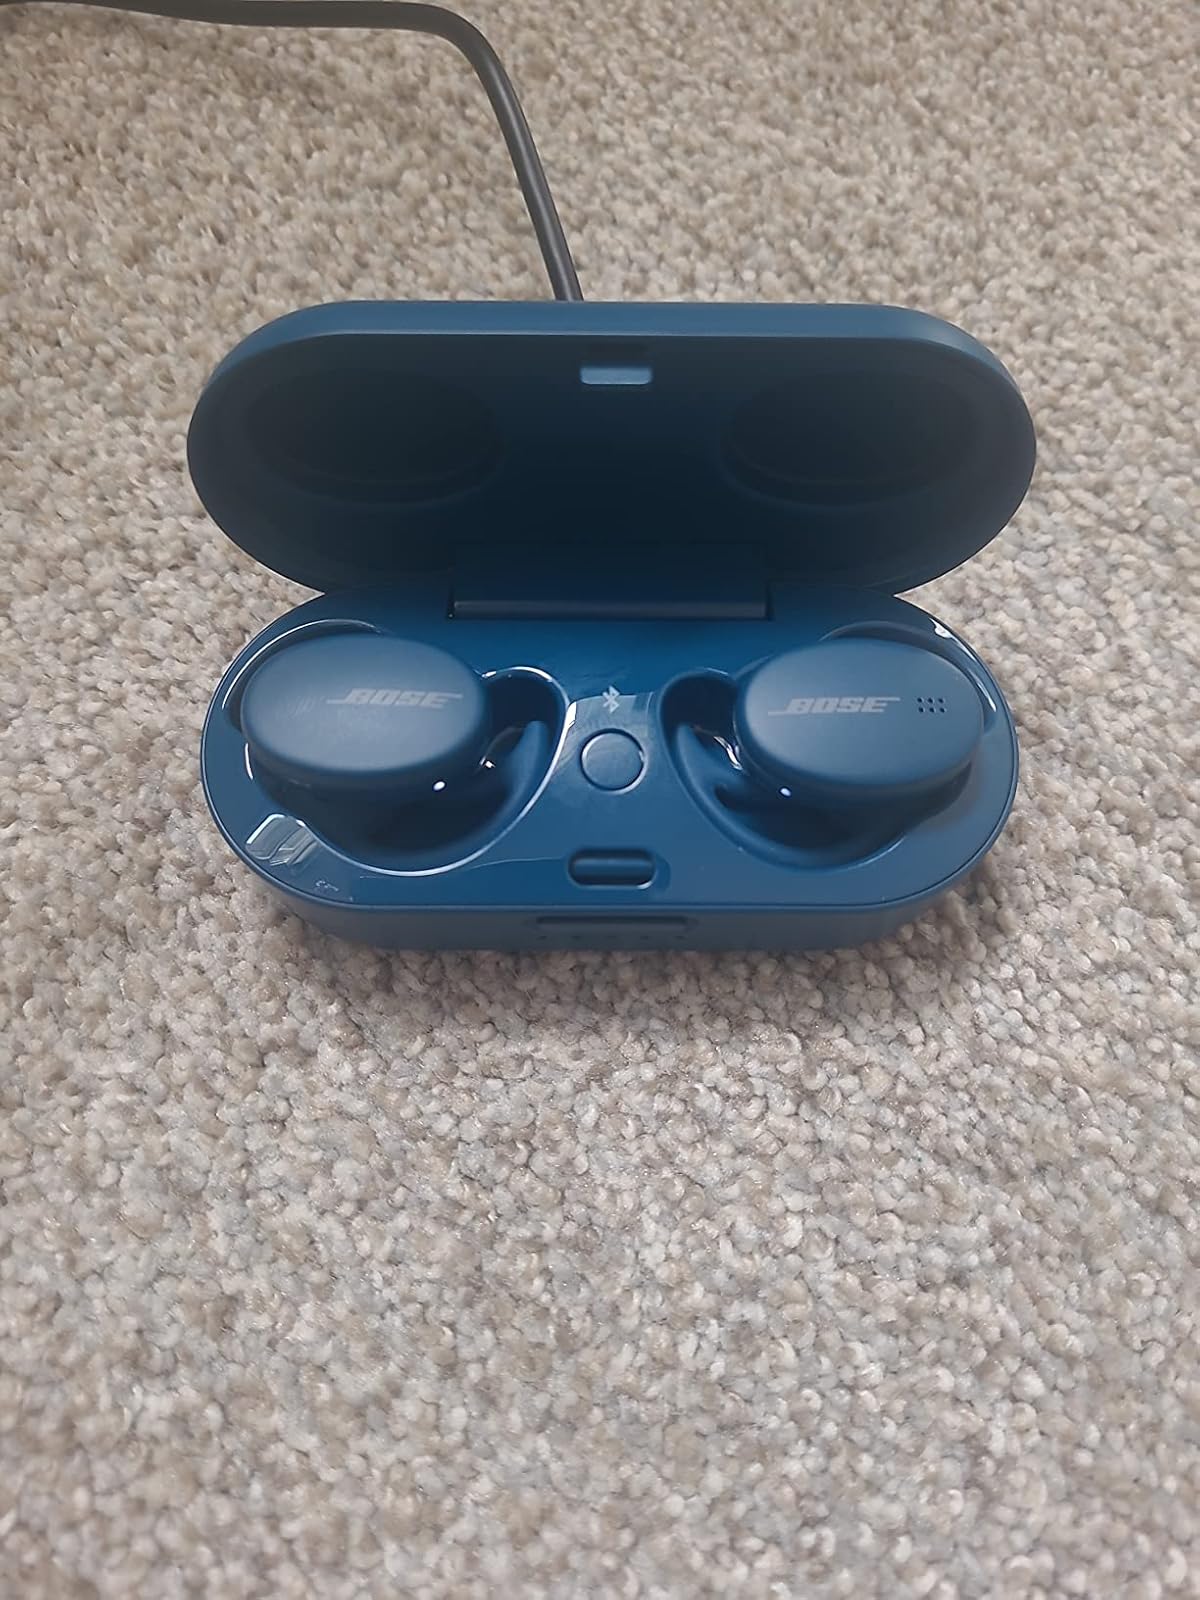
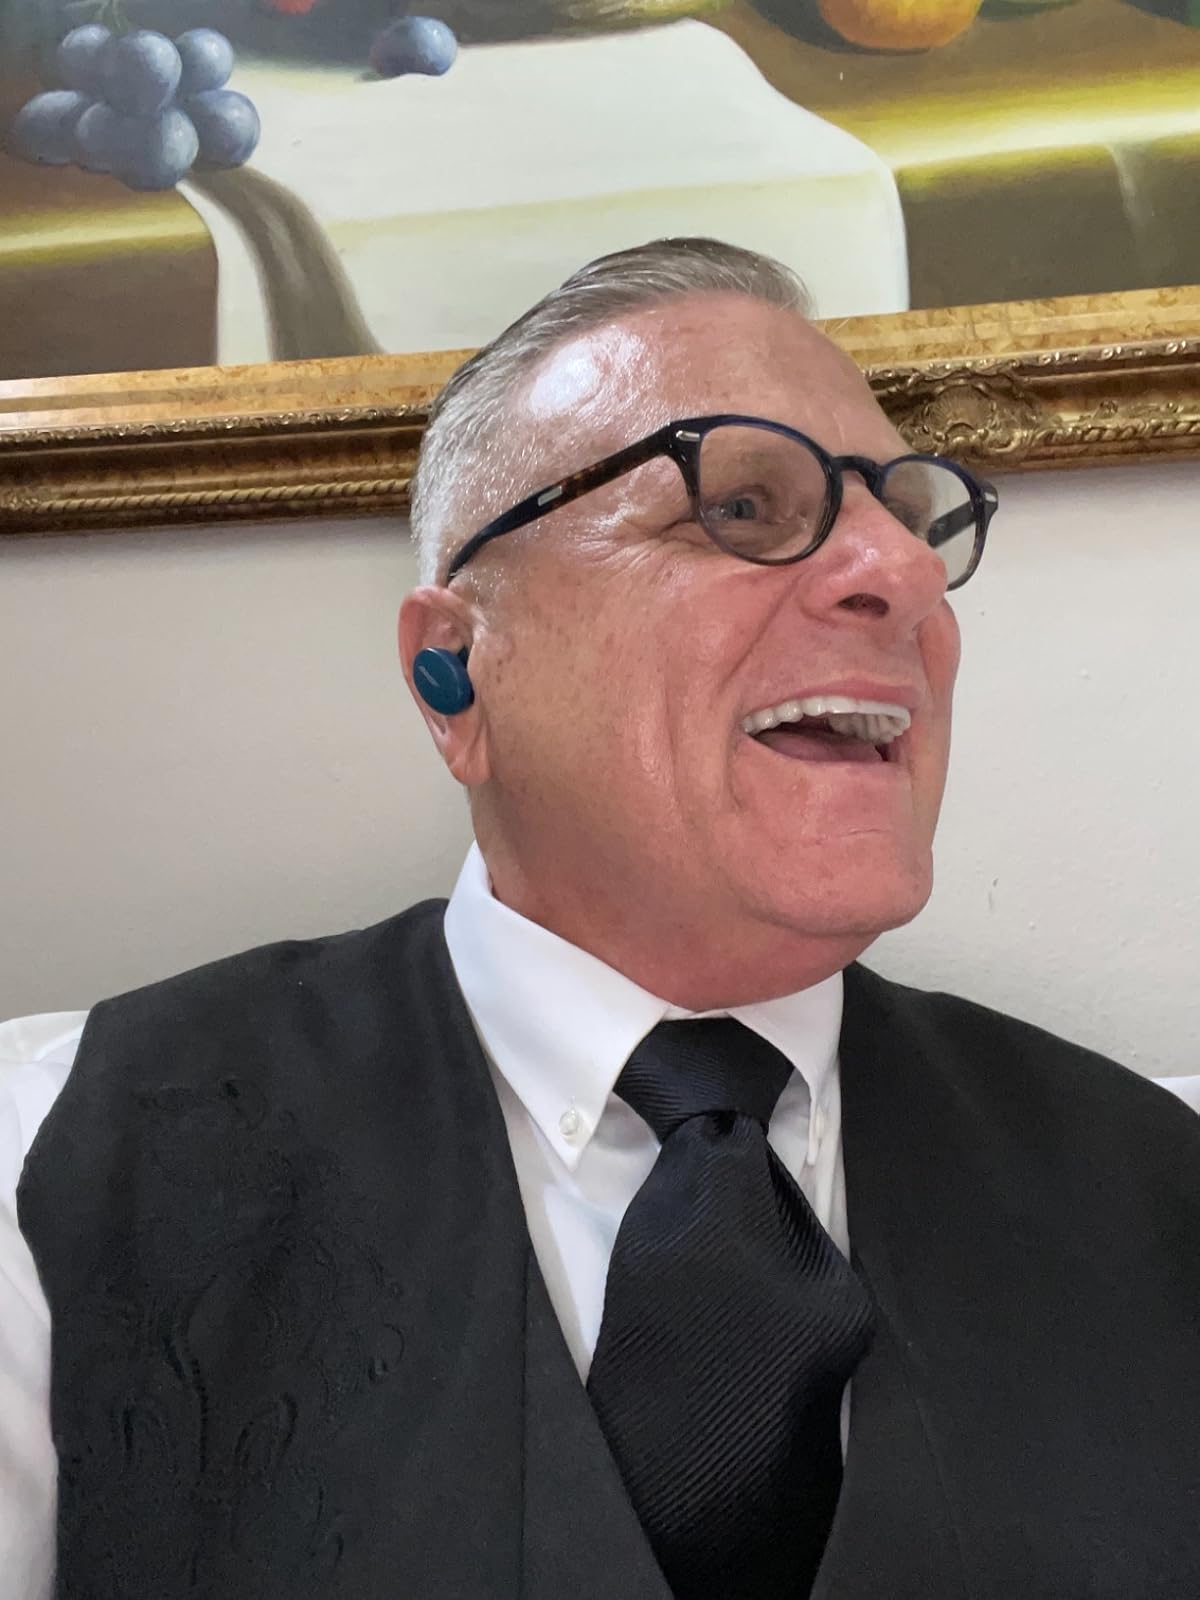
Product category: earbuds
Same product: yes